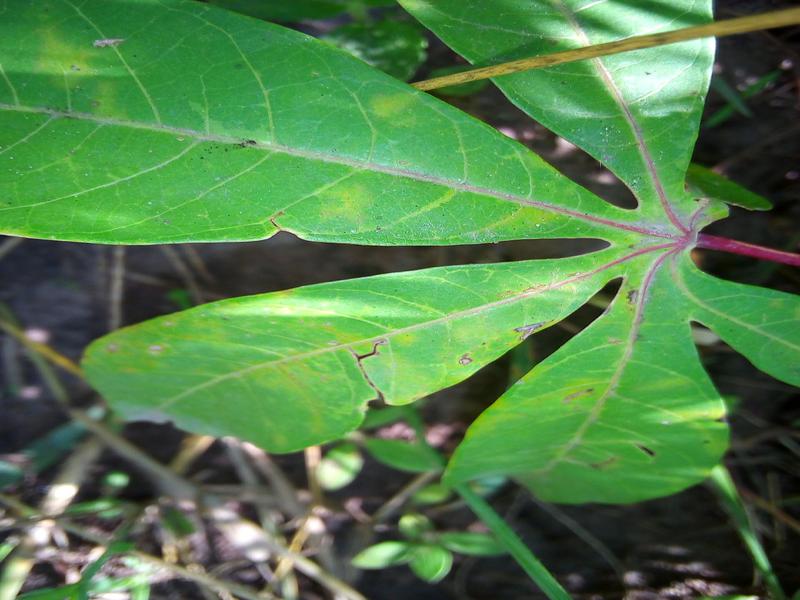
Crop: cassava
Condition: brown_streak_disease